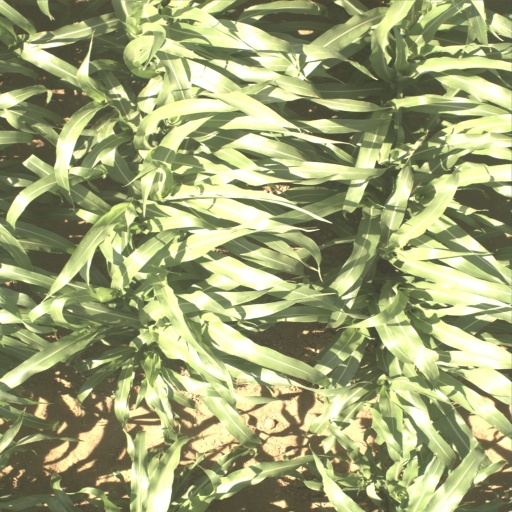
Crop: sorghum